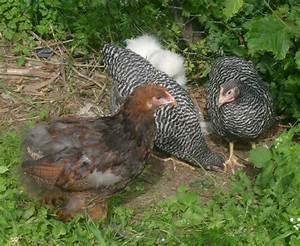
chicken